Prehistoric Norfolk

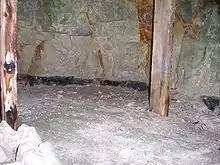

is a large Neolithic flint mining complex near Brandon close to the border between Norfolk and Suffolk .A recent survey by English Heritage found that Grimes Graves was one of only ten Neolithic flint mines known in England, of which only six survive as earthworks. Dating from roughly 3000–2000 BC, mining began at the site during the later Neolithic and continued for a while into the Bronze Age. The Anglo-Saxons believed the site was the work of the god Grim – (possibly a euphemism for Woden) -the place-name means 'Grim's quarries'. The available radiocarbon dates suggest that mining may have taken place over a period of between 500 and 1,000 years. It extends over an area of around 37 ha (0.37 km / 96 acres) and consists of at least 433 shafts dug into the natural chalk to reach seams of flint. The deepest shafts are more than 12 m (40 feet) deep and the widest is around 18 m (60 ft) in diameter at the surface. It has been calculated that more than 2,000 tonnes of chalk had to be removed from the larger shafts, taking 20 people around five or six months, before stone of sufficient quality was reached. An upper, (topstone) and middle (wallstone) seam of flint was dug through on the way to the deeper third seam (floorstone) which most interested the miners. The mines were sunk at a rate of one every one or two years. Although recent research has suggested that small groups of mines may have been dug simultaneously. Mining was however neither intensive, nor on an 'industrial' scale, as we understand the term today. The geology at Grimes Graves comprises a number of flint layers lying below sands and clays and interspersed between chalk. It was the upper three seams of flint which were exploited, and the lowest of the three, known as 'floorstone', was generally targeted because it was in larger tabular nodules, it was easily flaked, less flawed than flint from the other layers, and had a lustrous deep black colour. To get to the flint the Neolithic miners dug shafts up to 12 m deep with radiating galleries at their base, as well as shallower pits from 3 m to 8 m deep. Some mines are grouped together with two or three in a single quarry, implying that some were dug in sequence.